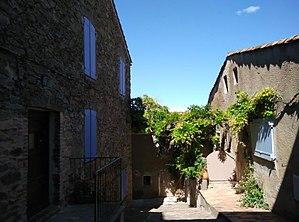
Rue de la Treille à Gassin avec une vigne treillée
Les habitants de Gassin ont attribué au cours des temps des noms aux lieux qu’ils fréquentaient. Ils ont été inspirés par la géographie de ce territoire des Maures, les hommes qui le peuplent, leurs croyances, leur organisation sociale, les activités économiques et leur implantation dans l’espace.